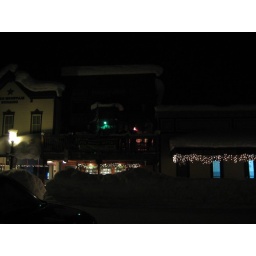
famous bar in Crested Butte - people hang out on the balcony in the below zero temps!